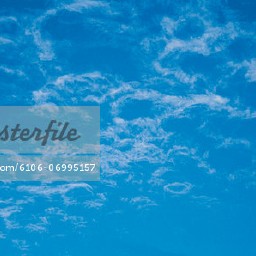
Cloud type: Cirrocumulus (Cc)